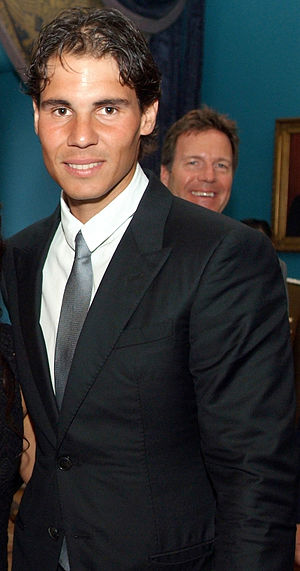
Rafael Nadal
Rafael Nadal 2013.
Rafael Nadal Parera er en spansk professionel tennisspiller og en af de mest succesfulde spillere i nyere tid. Han har således med tolv sejre i French Open rekorden for flest sejre i én grand slam-turnering i den åbne periode.